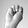
ASL letter: M